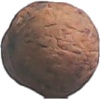
Label: Walnut 1